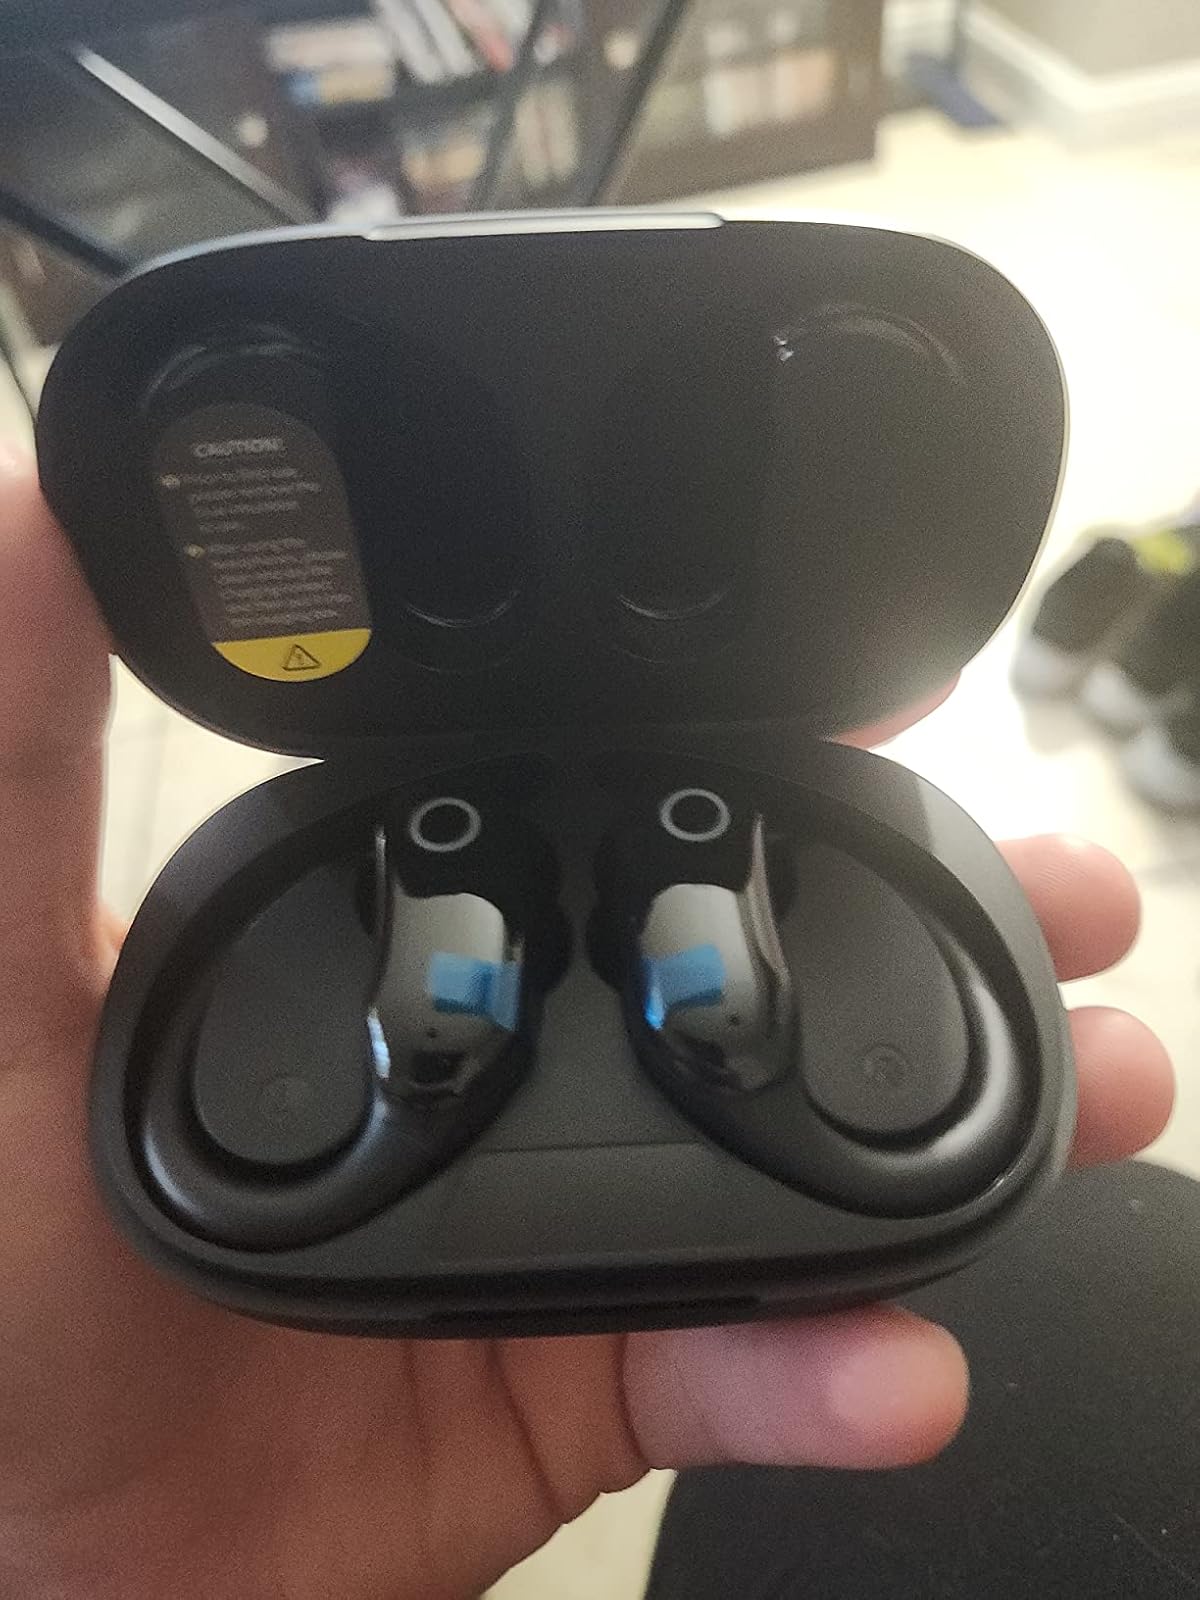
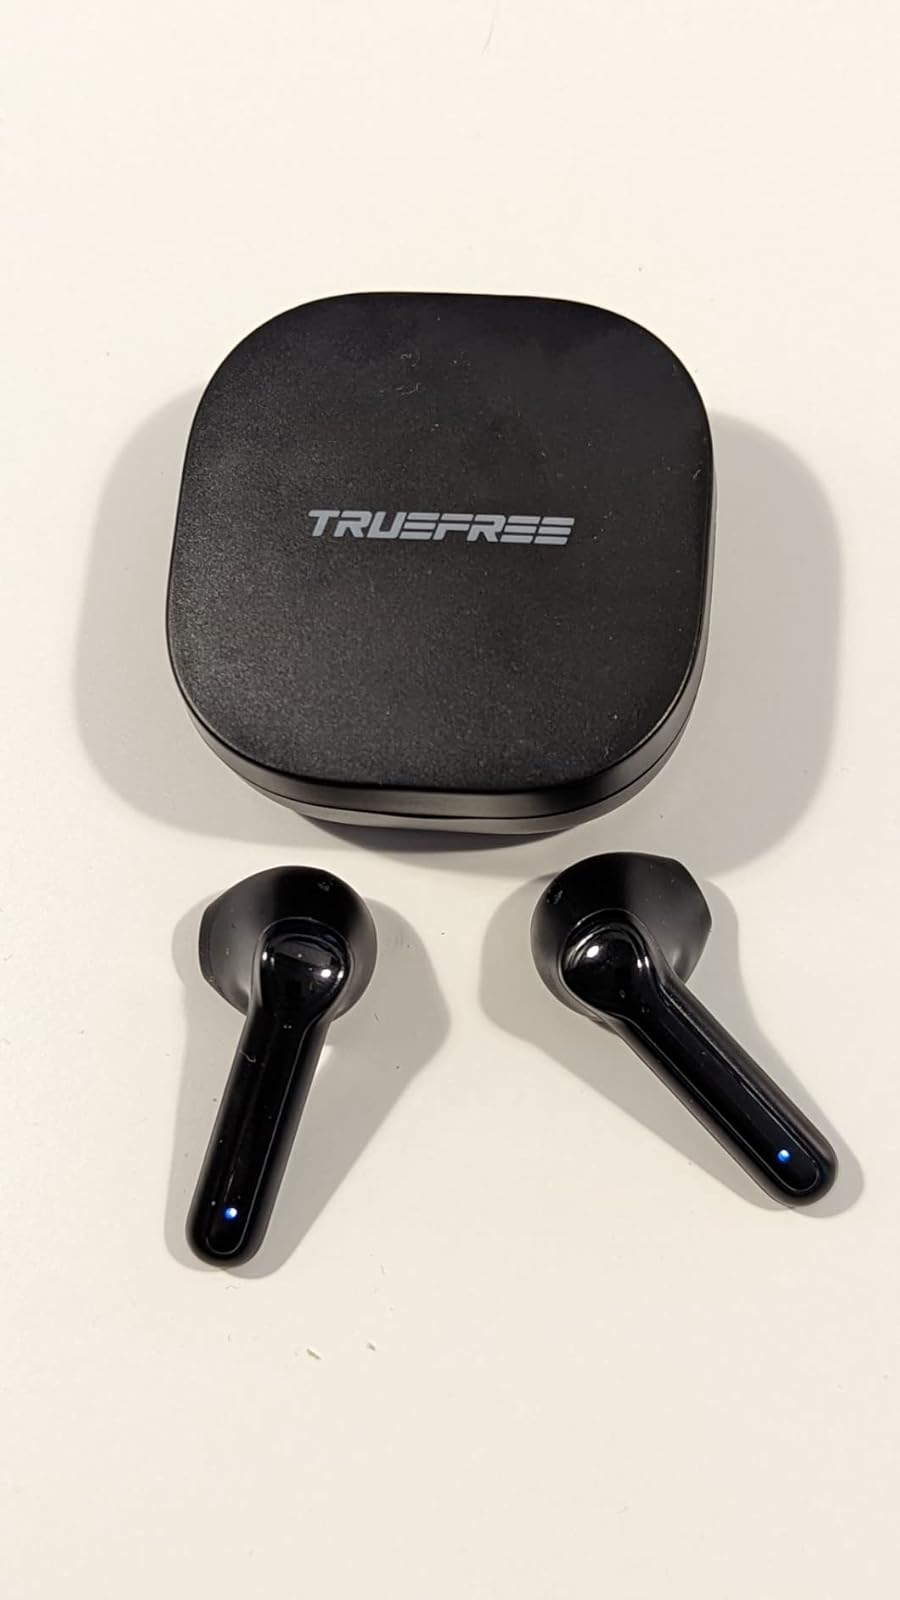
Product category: earbuds
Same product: no